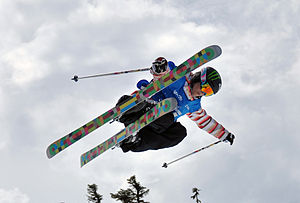
Sarah Burke
Sarah Burke var en freestyle skiløber fra Canada, som voksede op i Midland, Ontario i Canada, og som var senere bosat i Whistler.